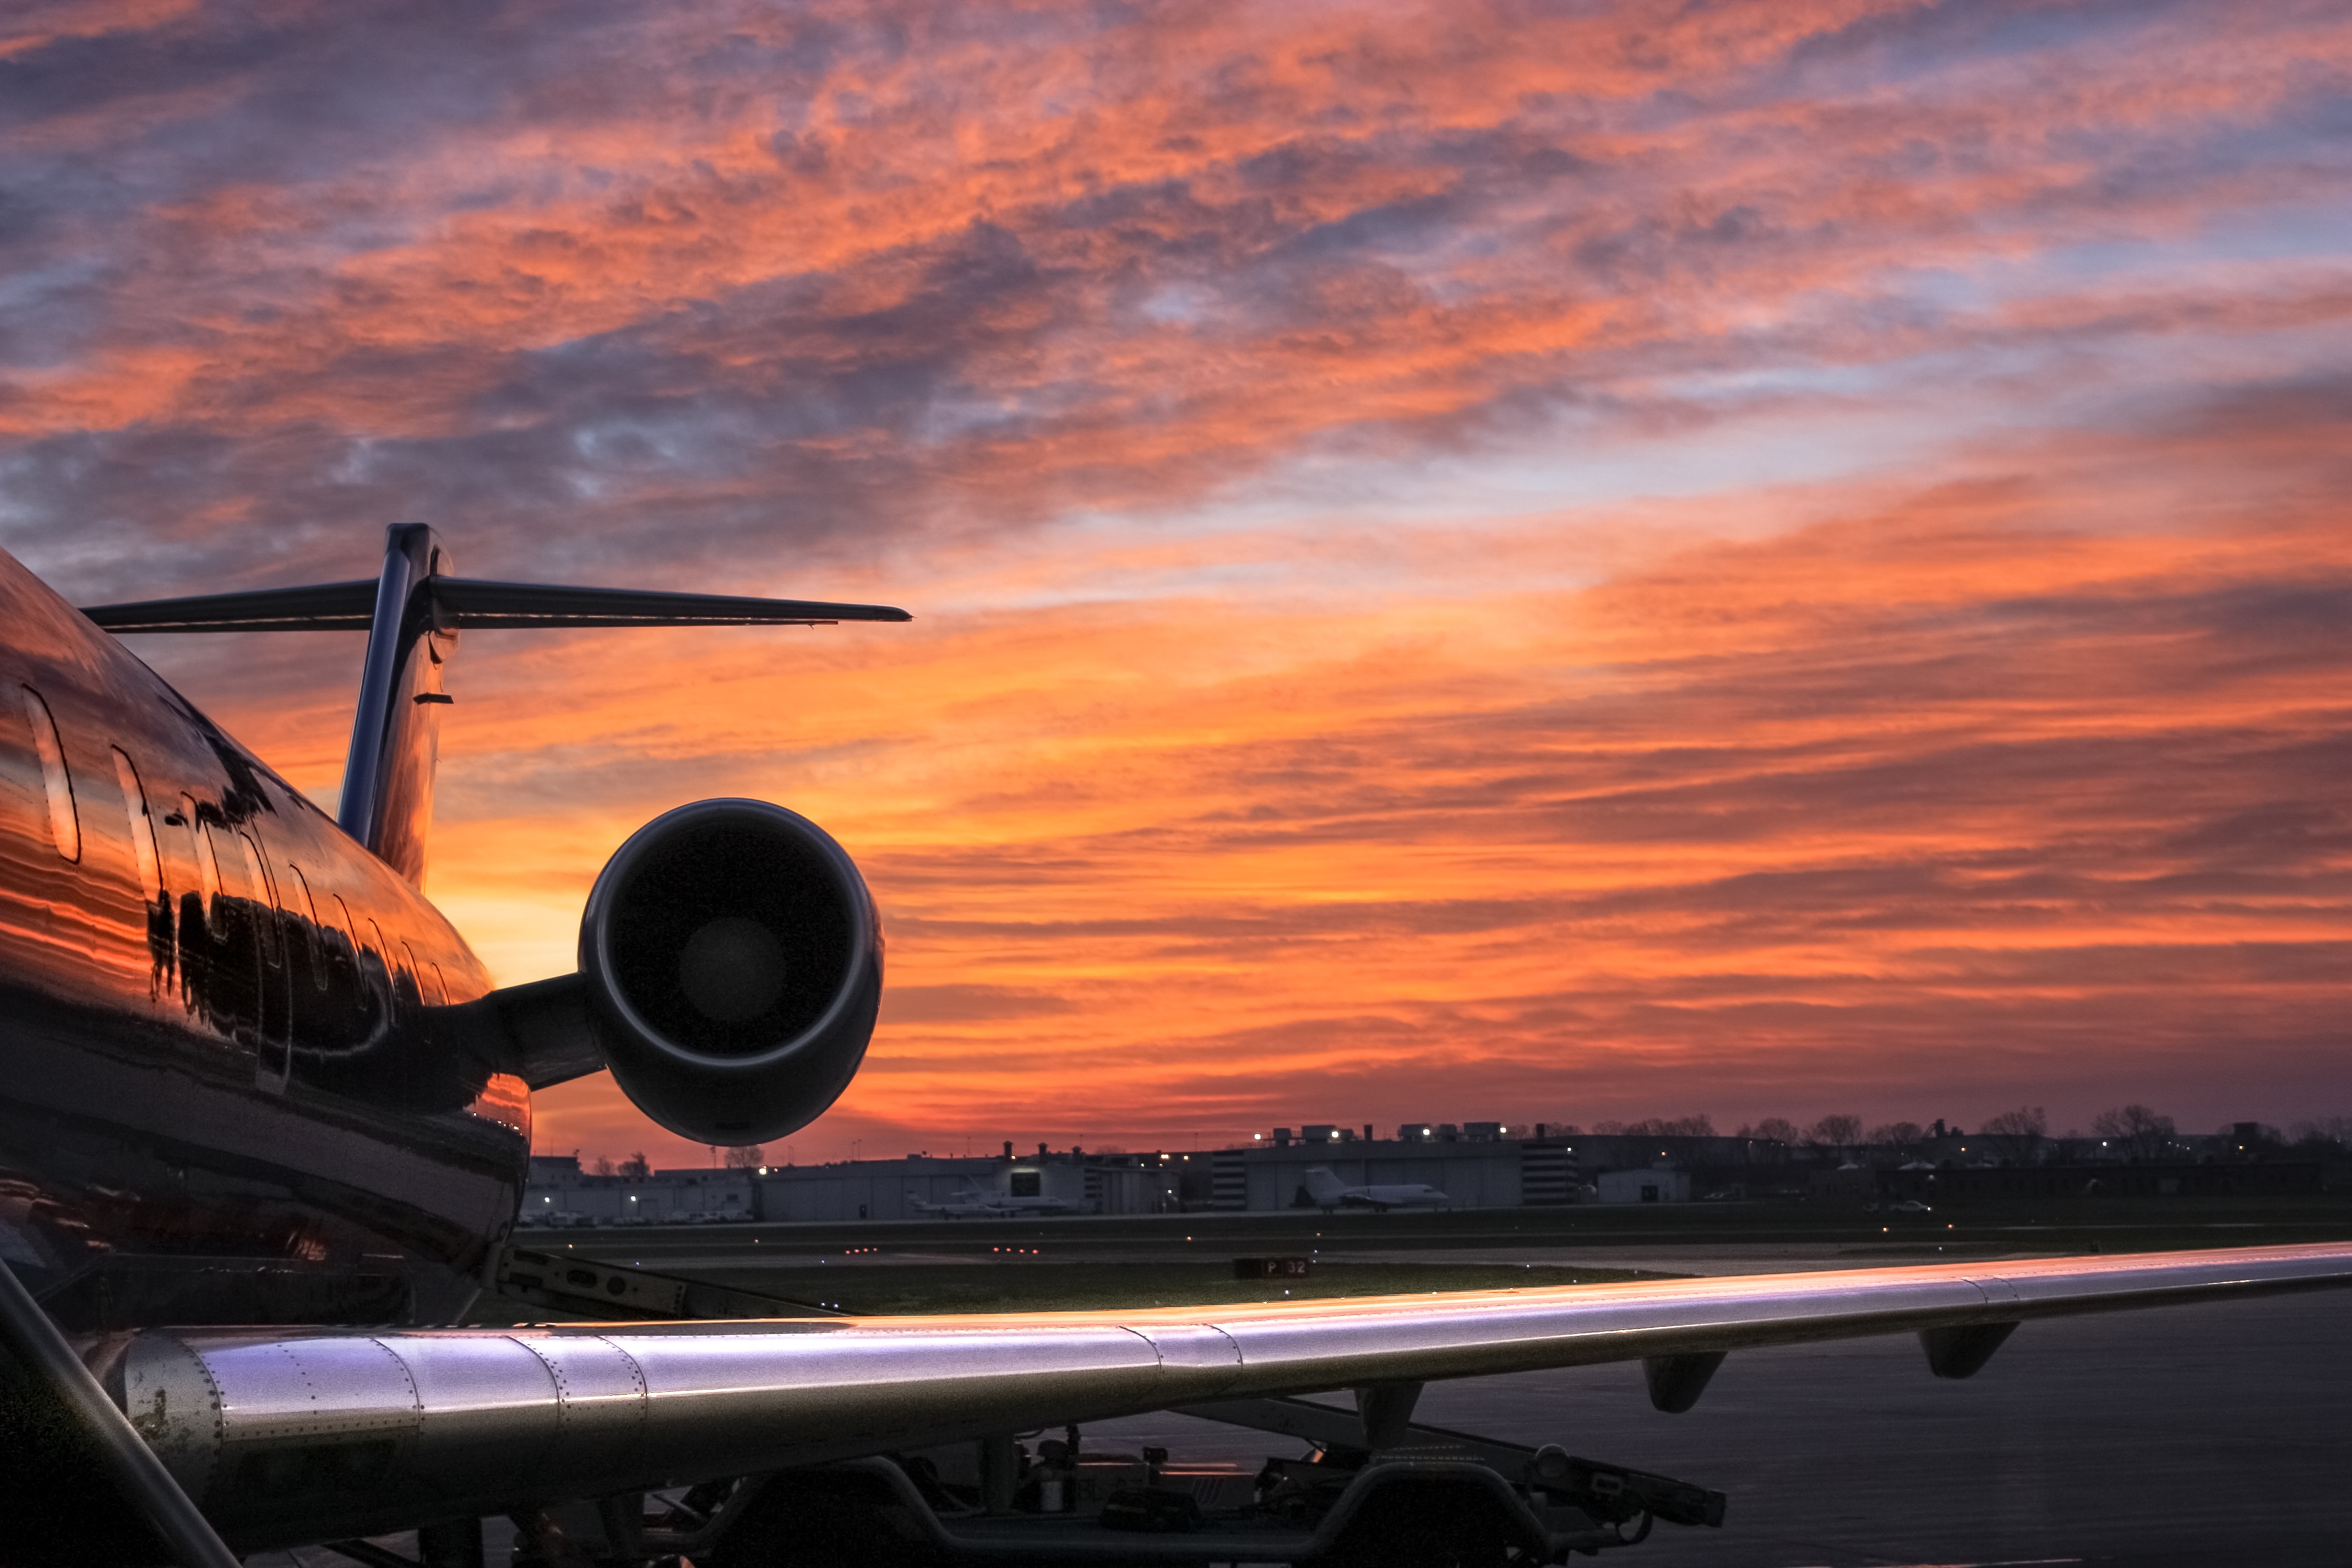
wing, cloud, sky, sunrise, sunset, air, dawn, flying, fly, airport, travel, airplane, plane, aircraft, jet, dusk, transportation, transport, evening, vehicle, airline, aviation, flight, trip, clouds, airliner, commercial, jet aircraft, boeing 777, atmosphere of earth, wide body aircraft